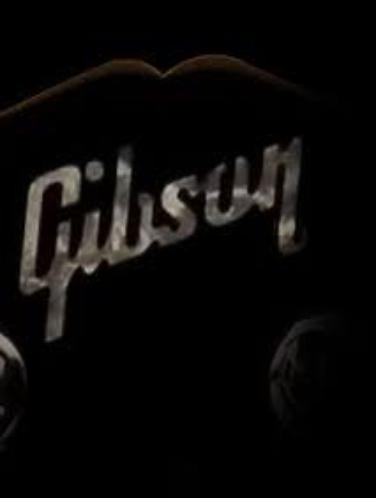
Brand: Gibson
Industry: Clothes